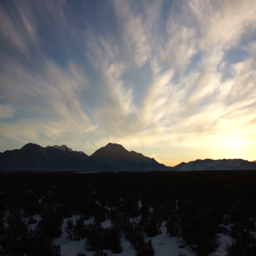
time lapse of the sunset